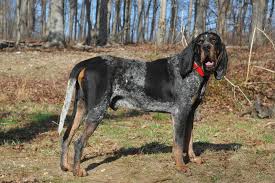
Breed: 217-n000050-bluetick